Education in Russia

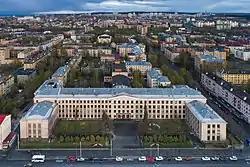
The Petrozavodsk State University in Petrozavodsk, Republic of Karelia

Children are accepted to the first year at the age of 6 or 7, depending on the individual development of each child. Until 1990, starting age was set at seven years and schooling lasted ten years for students who were planning to proceed to higher education in Universities. Students who were planning to proceed to technical schools were doing so, as a rule, after the 8th year. The switch from a ten to eleven-year term was motivated by continuously increasing load in middle and senior years. In the 1960s, it resulted in a "conversion" of the fourth year from elementary to middle school. The decrease in elementary schooling led to greater disparity between children entering middle school; to compensate for the "missing" fourth year, elementary schooling was extended with a "zero year" for six-year-olds. This move remains a subject of controversy.